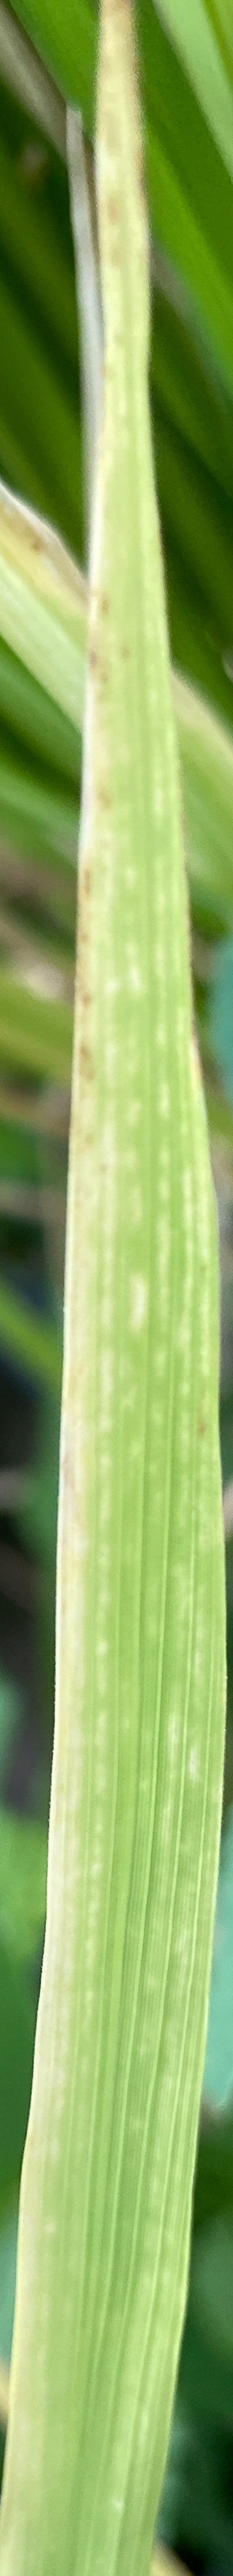
Nhãn: N